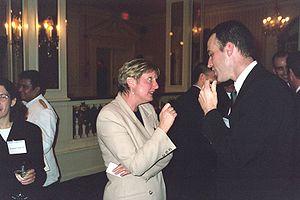
Elizabeth Birch, née le 2 septembre 1956, est une avocate américaine et ancienne dirigeante d'entreprise. Elle a présidé le conseil d'administration de la National Gay and Lesbian Task Force de 1992 à 1994. Elle a été directrice exécutive de la Human Rights Campaign, la plus grande organisation LGBT du pays, de janvier 1995 à janvier 2004.